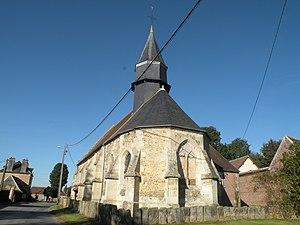
Église Saint-Nicolas de La Neuville-d'Aumont
La Neuville-d'Aumont est une ancienne commune française située dans le département de l'Oise, en région Hauts-de-France.